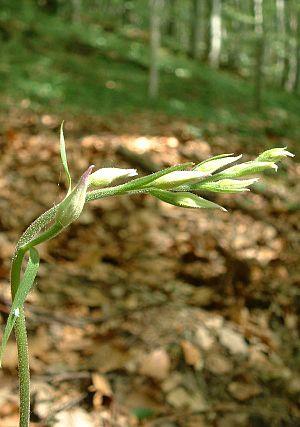
Cephalanthera rubra, la céphalanthère rouge est une plante herbacée vivace de la famille des Orchidacées.